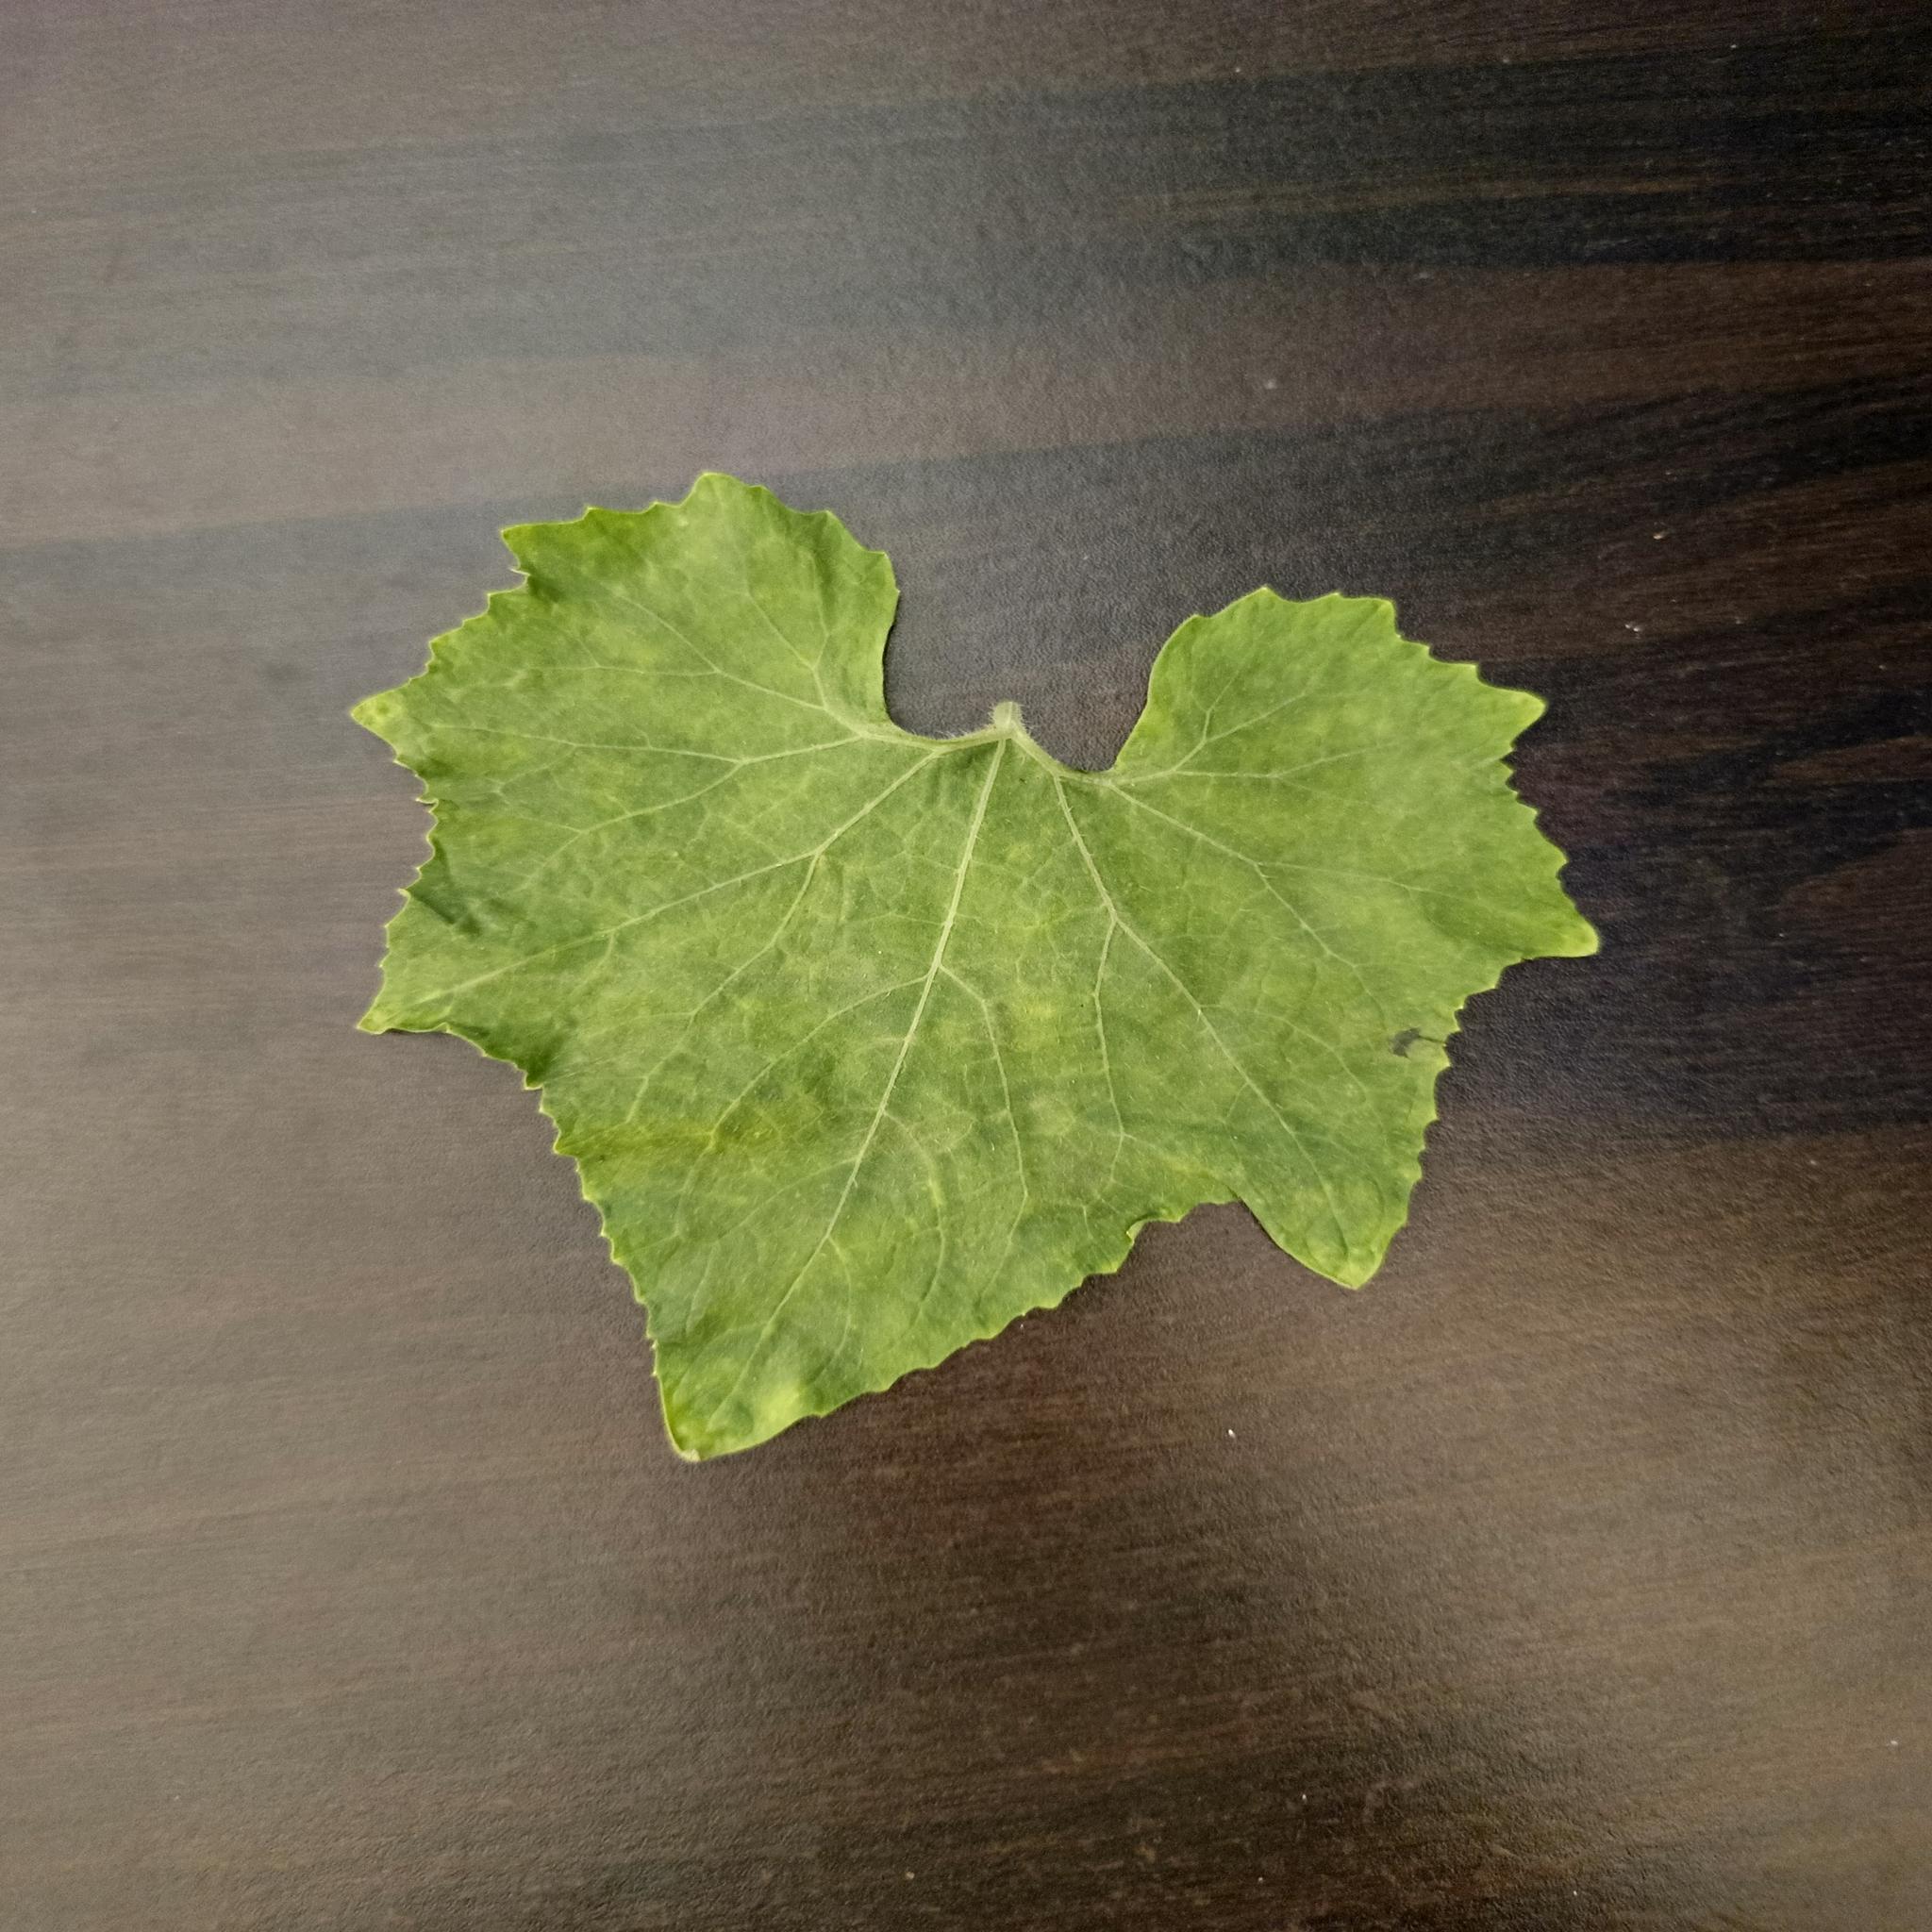
Label: Healthy